Drew Brees

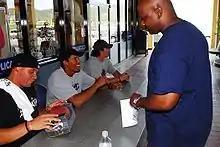
Brees signs autographs at Guantanamo Bay Naval Base on June 29, 2009, along with fellow NFL players Billy Miller and Donnie Edwards.

Brees moved to New Orleans not long after the devastation of Hurricane Katrina. He admits that it was tough moving to a city that was still in shambles from the hurricane; however, he and Brittany immediately fell in love with the culture and "soul" of the city. They purchased and renovated a home in Uptown New Orleans, where they still live. Brees admits in an interview that he thinks his family is now completed especially because three boys and one girl were always the couple's dream. All four children were born in New Orleans and are being raised there. The four priorities in Brees's life are faith, family, football, and philanthropy; otherwise known as the "four F's" by Brees. Brees kept a home in San Diego until he sold the property in 2012.